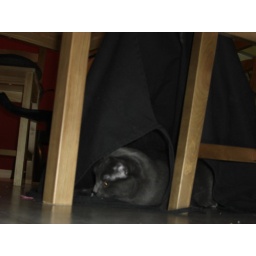
Loki (my grey cat) playing under an Apron at the kitchen table